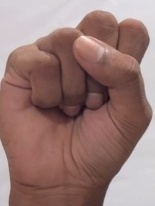
ASL sign: S